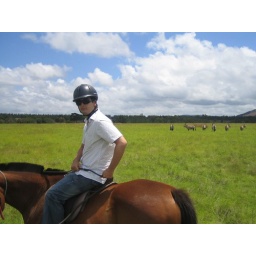
Tzahi on the horse (ho yes there are some animals in the background)